Pollok

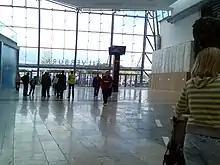
Entrance to Silverburn Centre

Pollok has one secondary school: St Paul's High School, recognised as one of the 'schools of ambition' in Scotland. It was built on the site of another former school, "Craigbank Secondary", which had lain empty for some years, and replaced the area's previous Catholic school, "St Robert Bellarmine Secondary" which was sited where the southern sector of Silverburn now stands. However, St Paul's associated primary schools are in neighbourhoods to the south of Pollok proper, whereas the Pollok-based primaries are part of the 'learning community' of Lourdes Secondary School in Cardonald.